Darrington, Washington

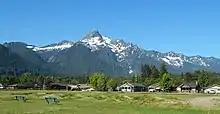
Whitehorse Mountain seen from Old School Park

The Sauk Prairie campsite evolved into a settlement that was known as "The Portage" and developed around several homesteads established between 1888 and 1891. A vote on a name was held by several pioneer residents in July 1891 in advance of the establishment of a post office. The vote was tied between two options, Portage (in some accounts, Norma) and Darrington, the maiden name of settler W. W. Cristopher's mother. According to some reports, the name was originally to be "Barrington" but was changed due to a mistake from the Postal Department or by the townspeople to resemble the word "dare". By the end of the decade, the town had gained a schoolhouse, a general store, a hotel, and a postmaster, Fred Olds, whose horse inspired the naming of Whitehorse Mountain.